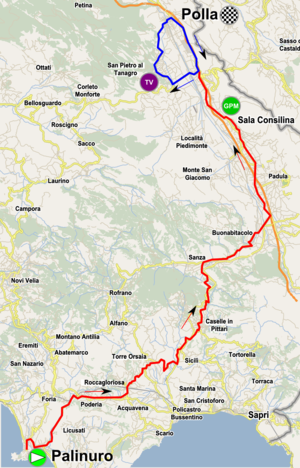
La 28ᵉ édition du Tour d'Italie féminin a lieu du 1ᵉʳ au 9 juillet 2017. La course fait partie de l'UCI World Tour féminin. Le parcours démarre du Nord-Est de l'Italie à Aquilée et se termine près de Naples à Torre del Greco.